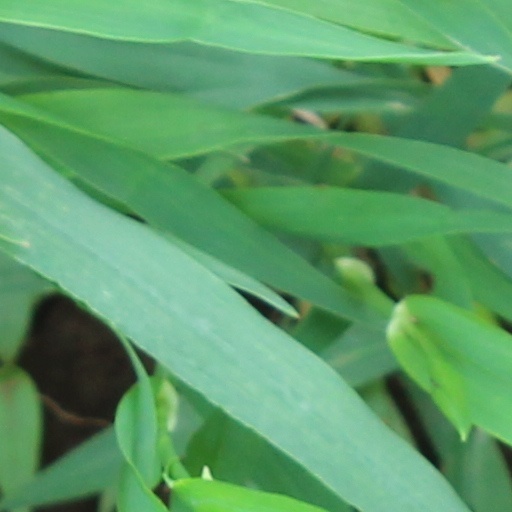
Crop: wheat